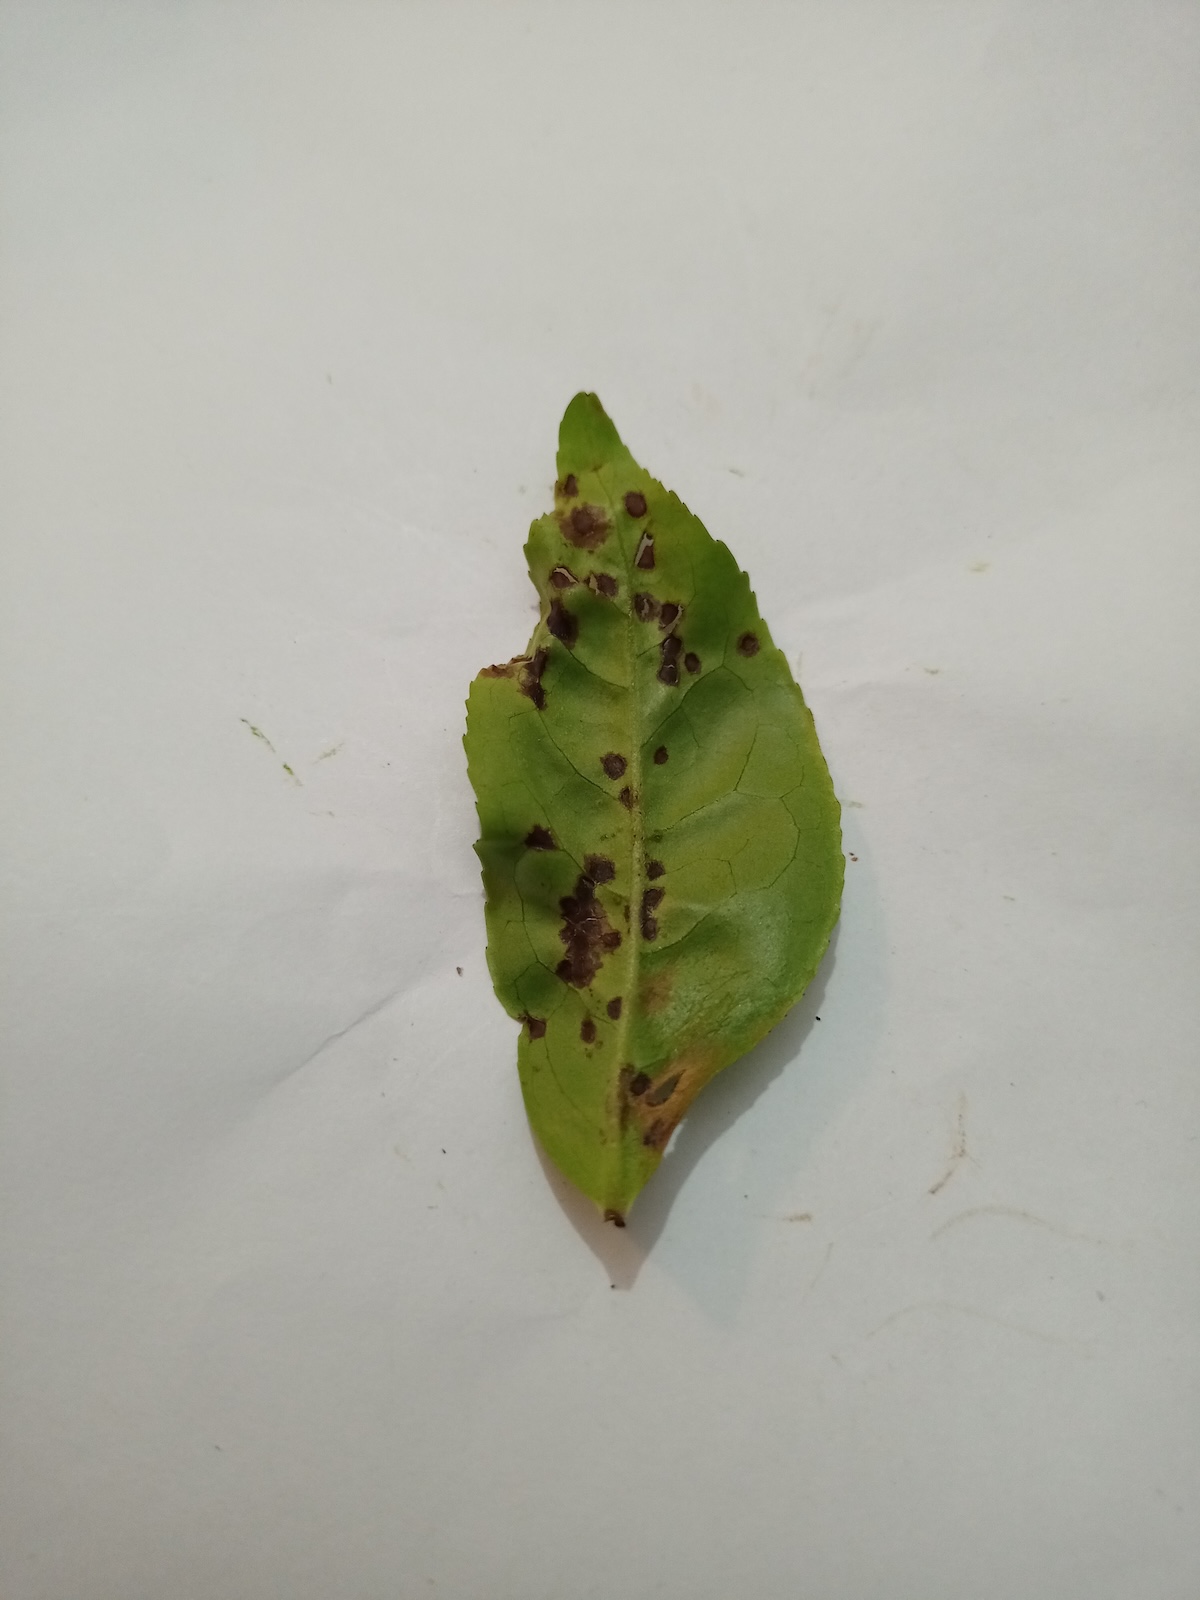
Label: Helopeltis